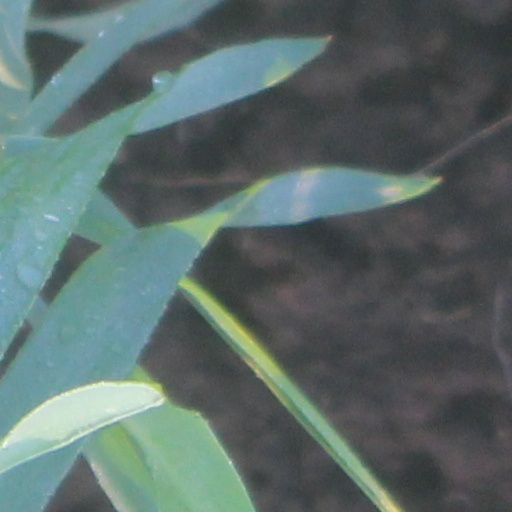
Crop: wheat